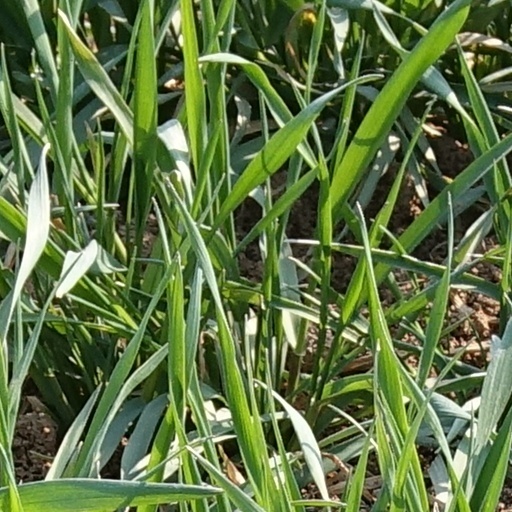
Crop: wheat